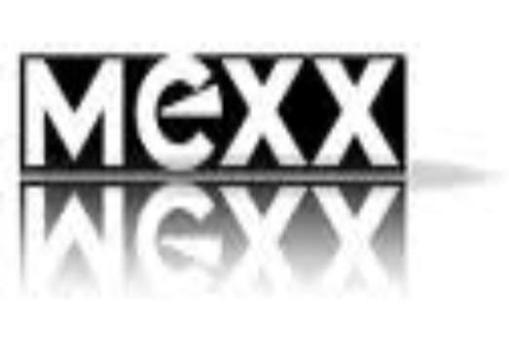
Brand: mexx
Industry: Clothes